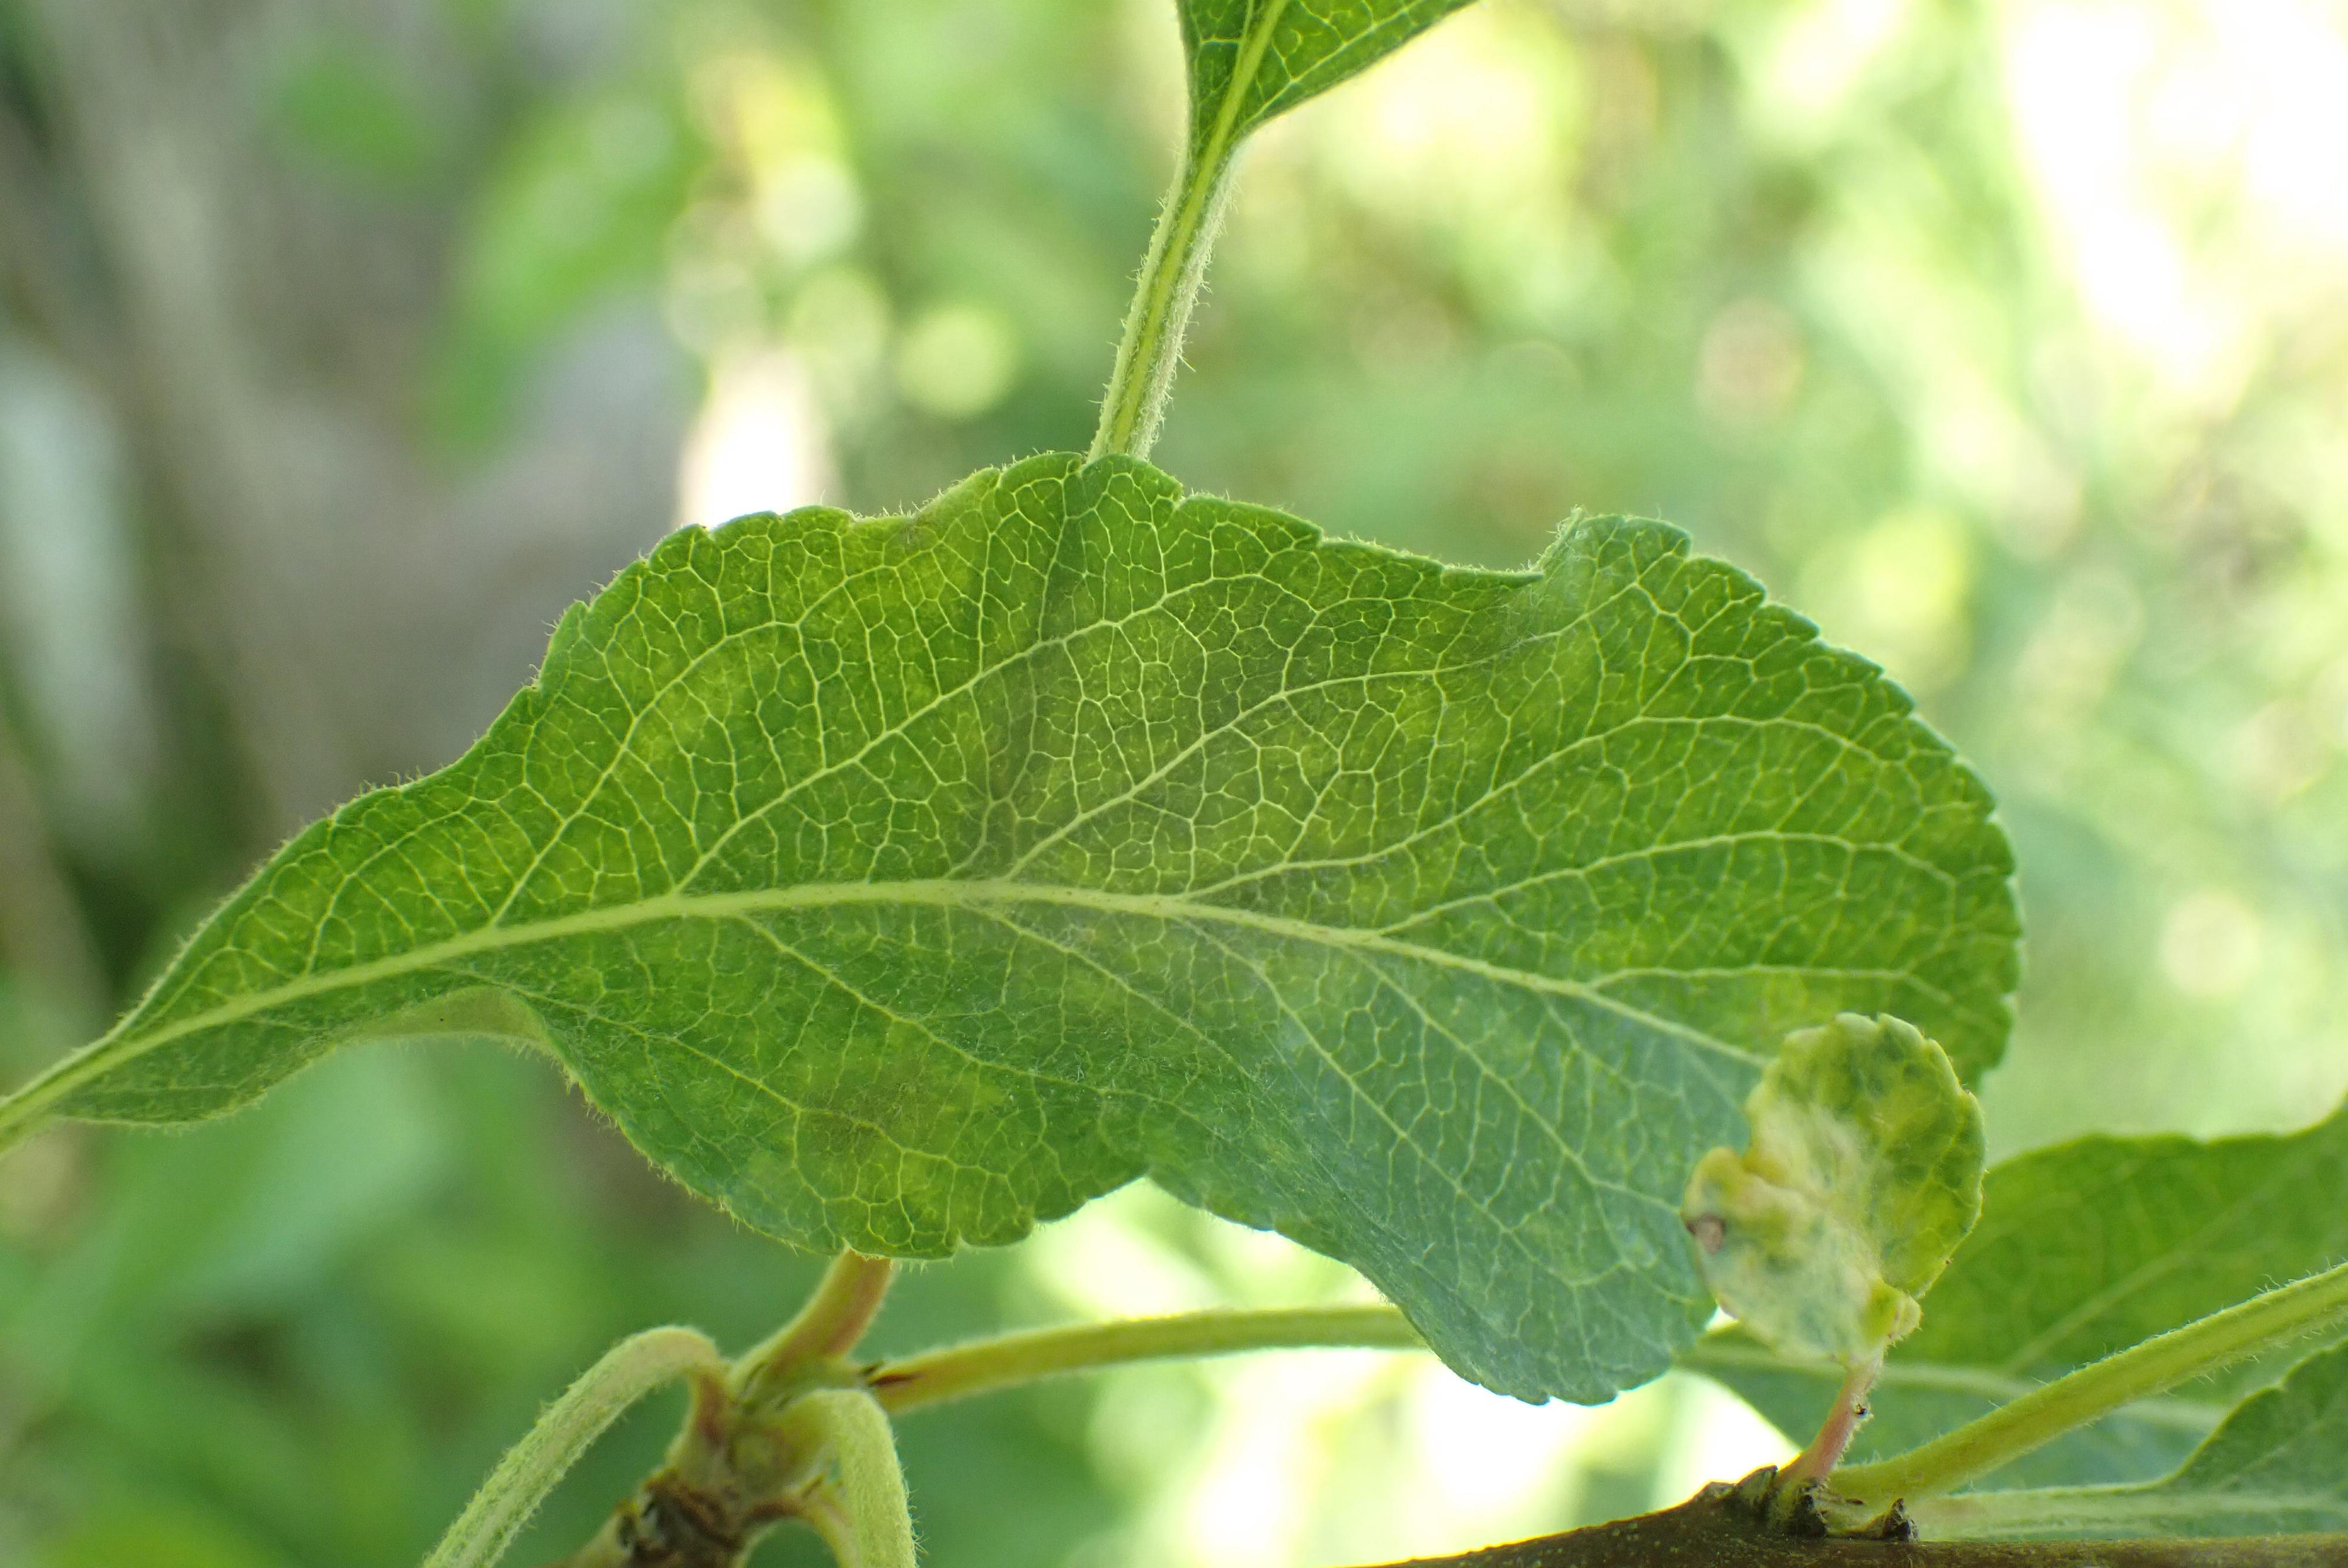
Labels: scab